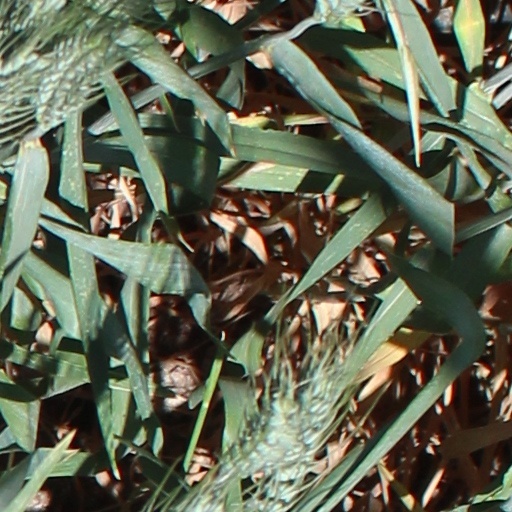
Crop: wheat